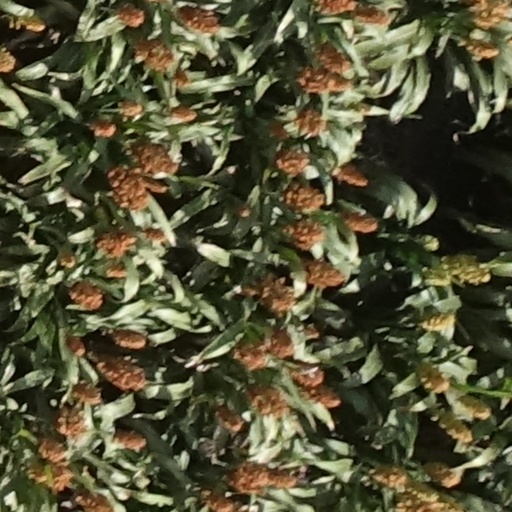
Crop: sorghum